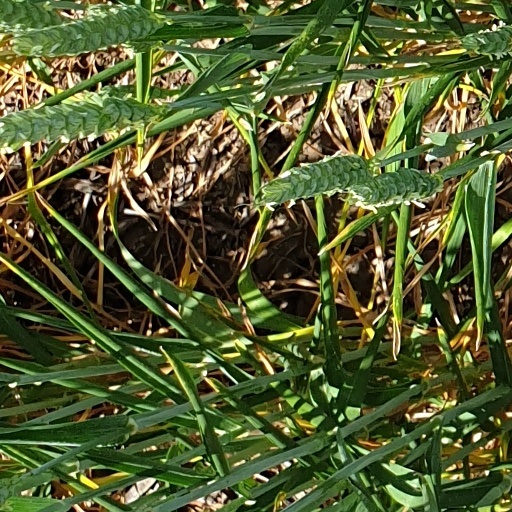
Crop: wheat